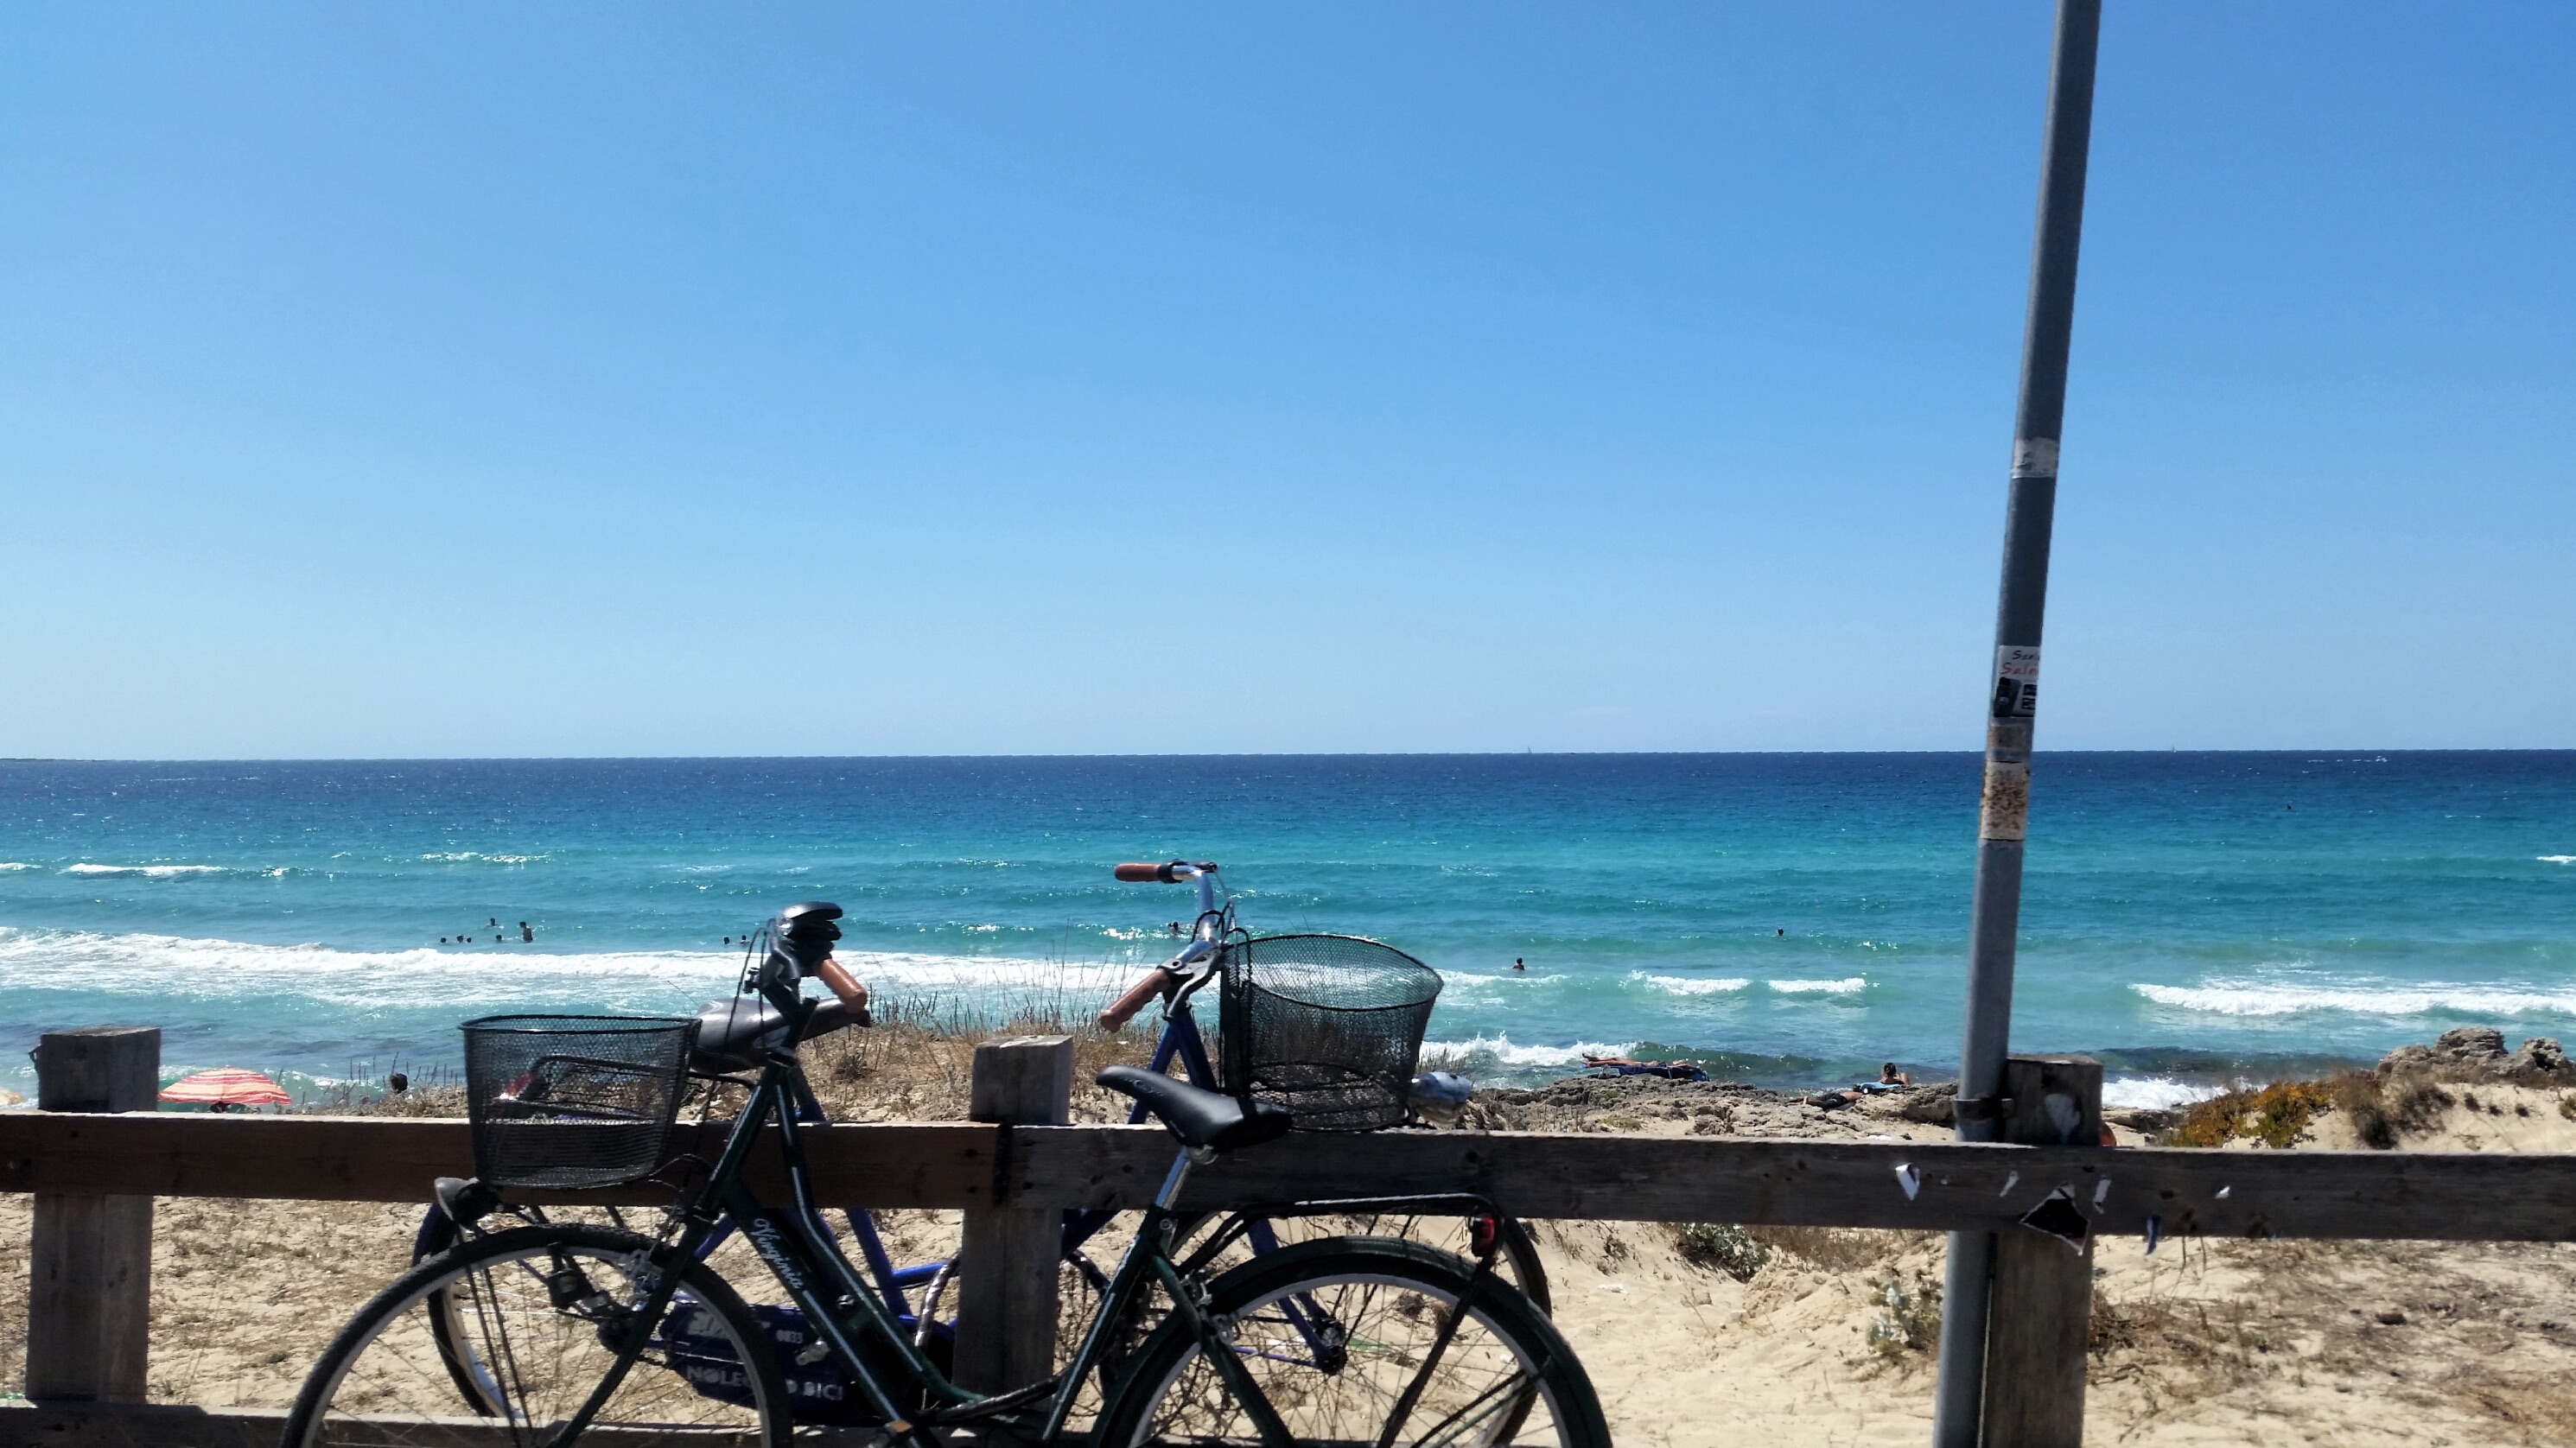
beach, sea, coast, ocean, horizon, shore, vacation, vehicle, bay, island, tourism, body of water, cape